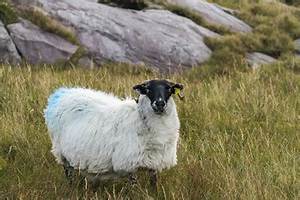
Label: pecora